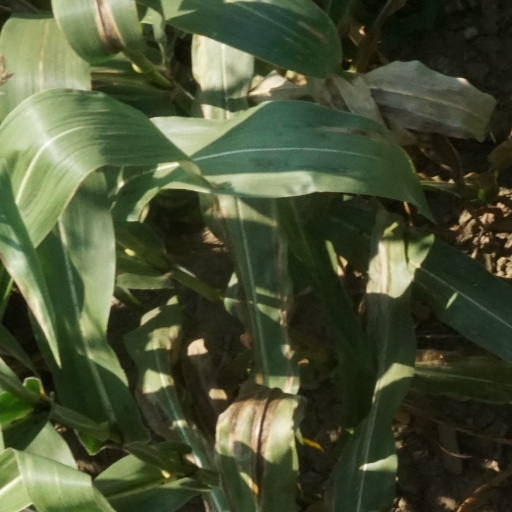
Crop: maize; corn